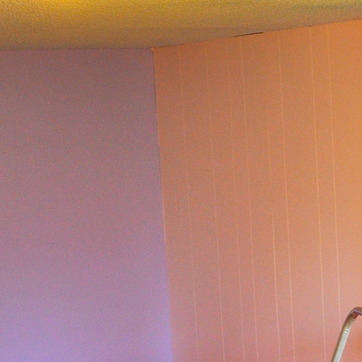
Material: painted